Ebru Topçu

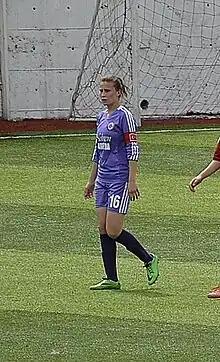
Ebru Topçu for Kdz. Ereğlispor (2013–14)

Ebru Topçu (born 27 August 1996) is a Turkish women's footballer who plays as a striker in the Turkish Women's First Football League for Galatasaray in Istanbul. She was admitted to the Turkey women's national football team in 2013 after playing for the national U-15, U-17 and U-19 teams.